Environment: real
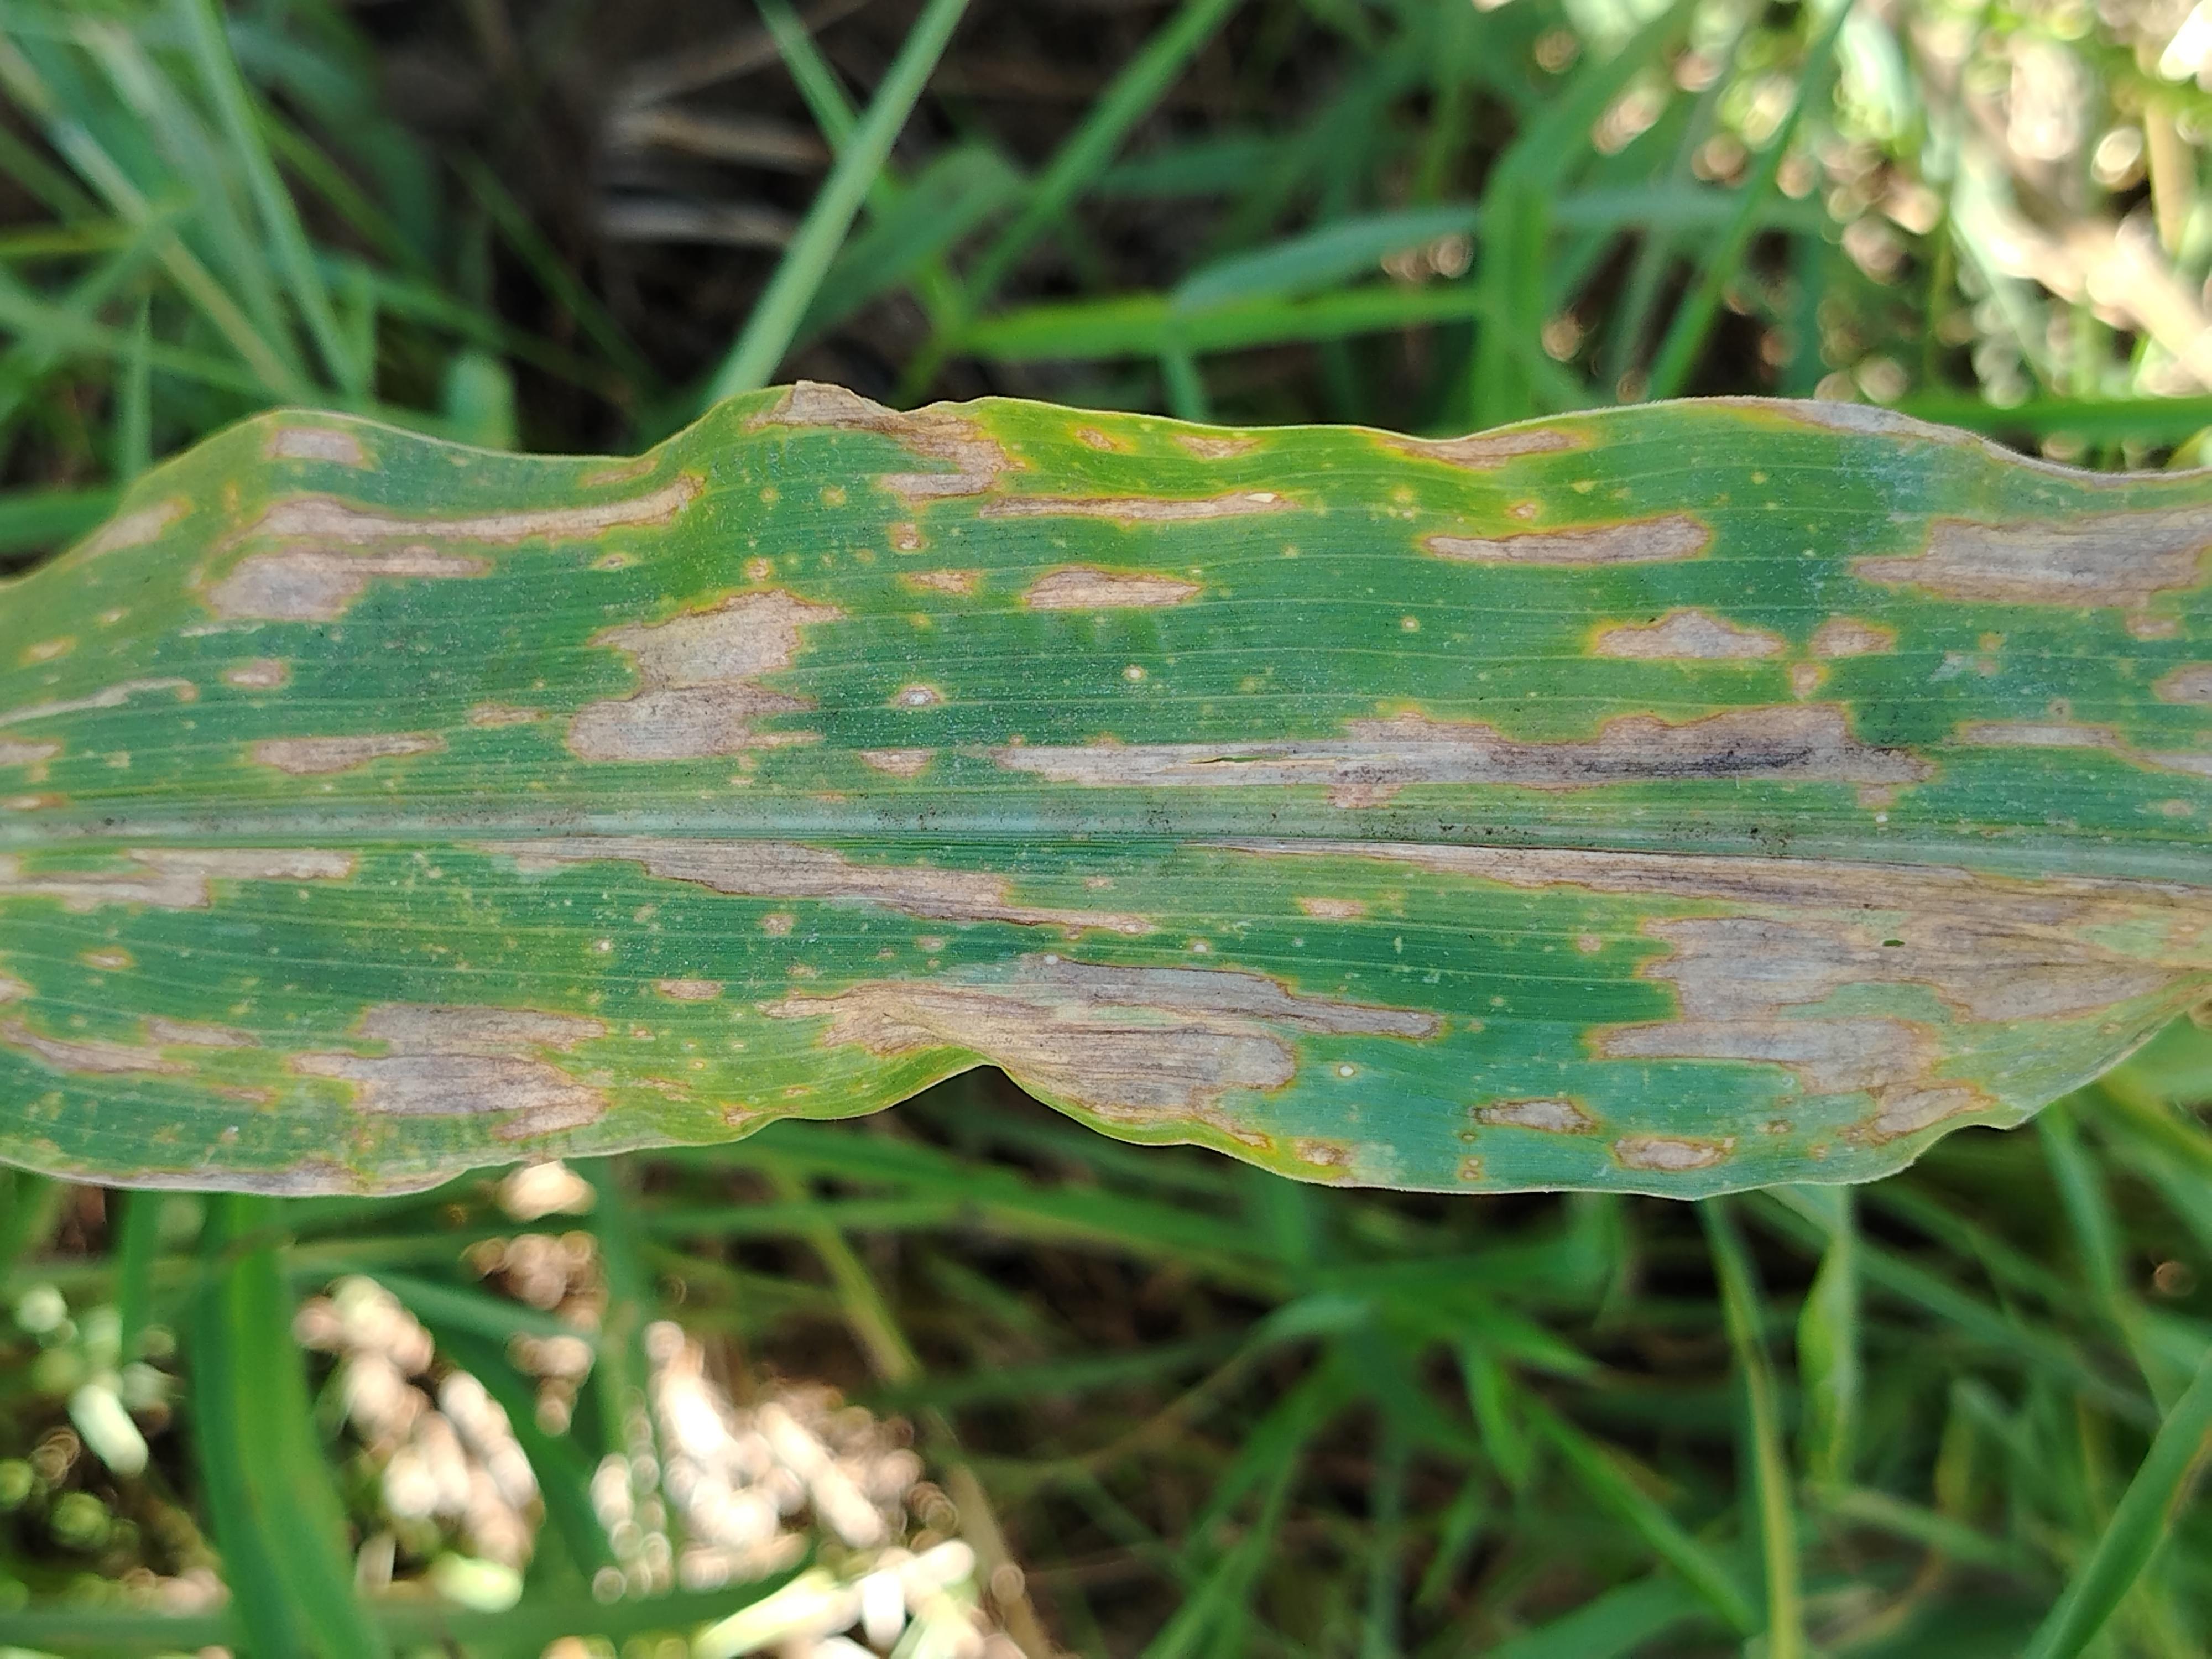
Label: gray_leaf_spot